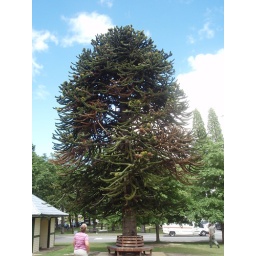
monkey puzzle in fruit